Call It What You Want (Taylor Swift song)

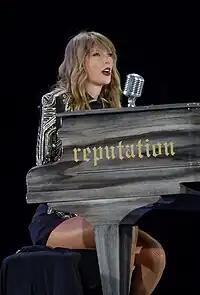
Swift playing a black grand piano

Swift performed an acoustic version of "Call It What You Want" during a SiriusXM Fishbowl session for a small group of select fans on November 10, 2017, in New York City; she sang the track on an acoustic guitar, back by a group of vocalists, another guitarist, and a celloist. A day later, Swift performed an acoustic version of the song again during an episode of the 43rd season of "Saturday Night Live", backed by a group of four vocalists.